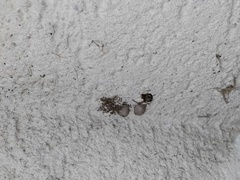
Species: Parasteatoda_tepidariorum